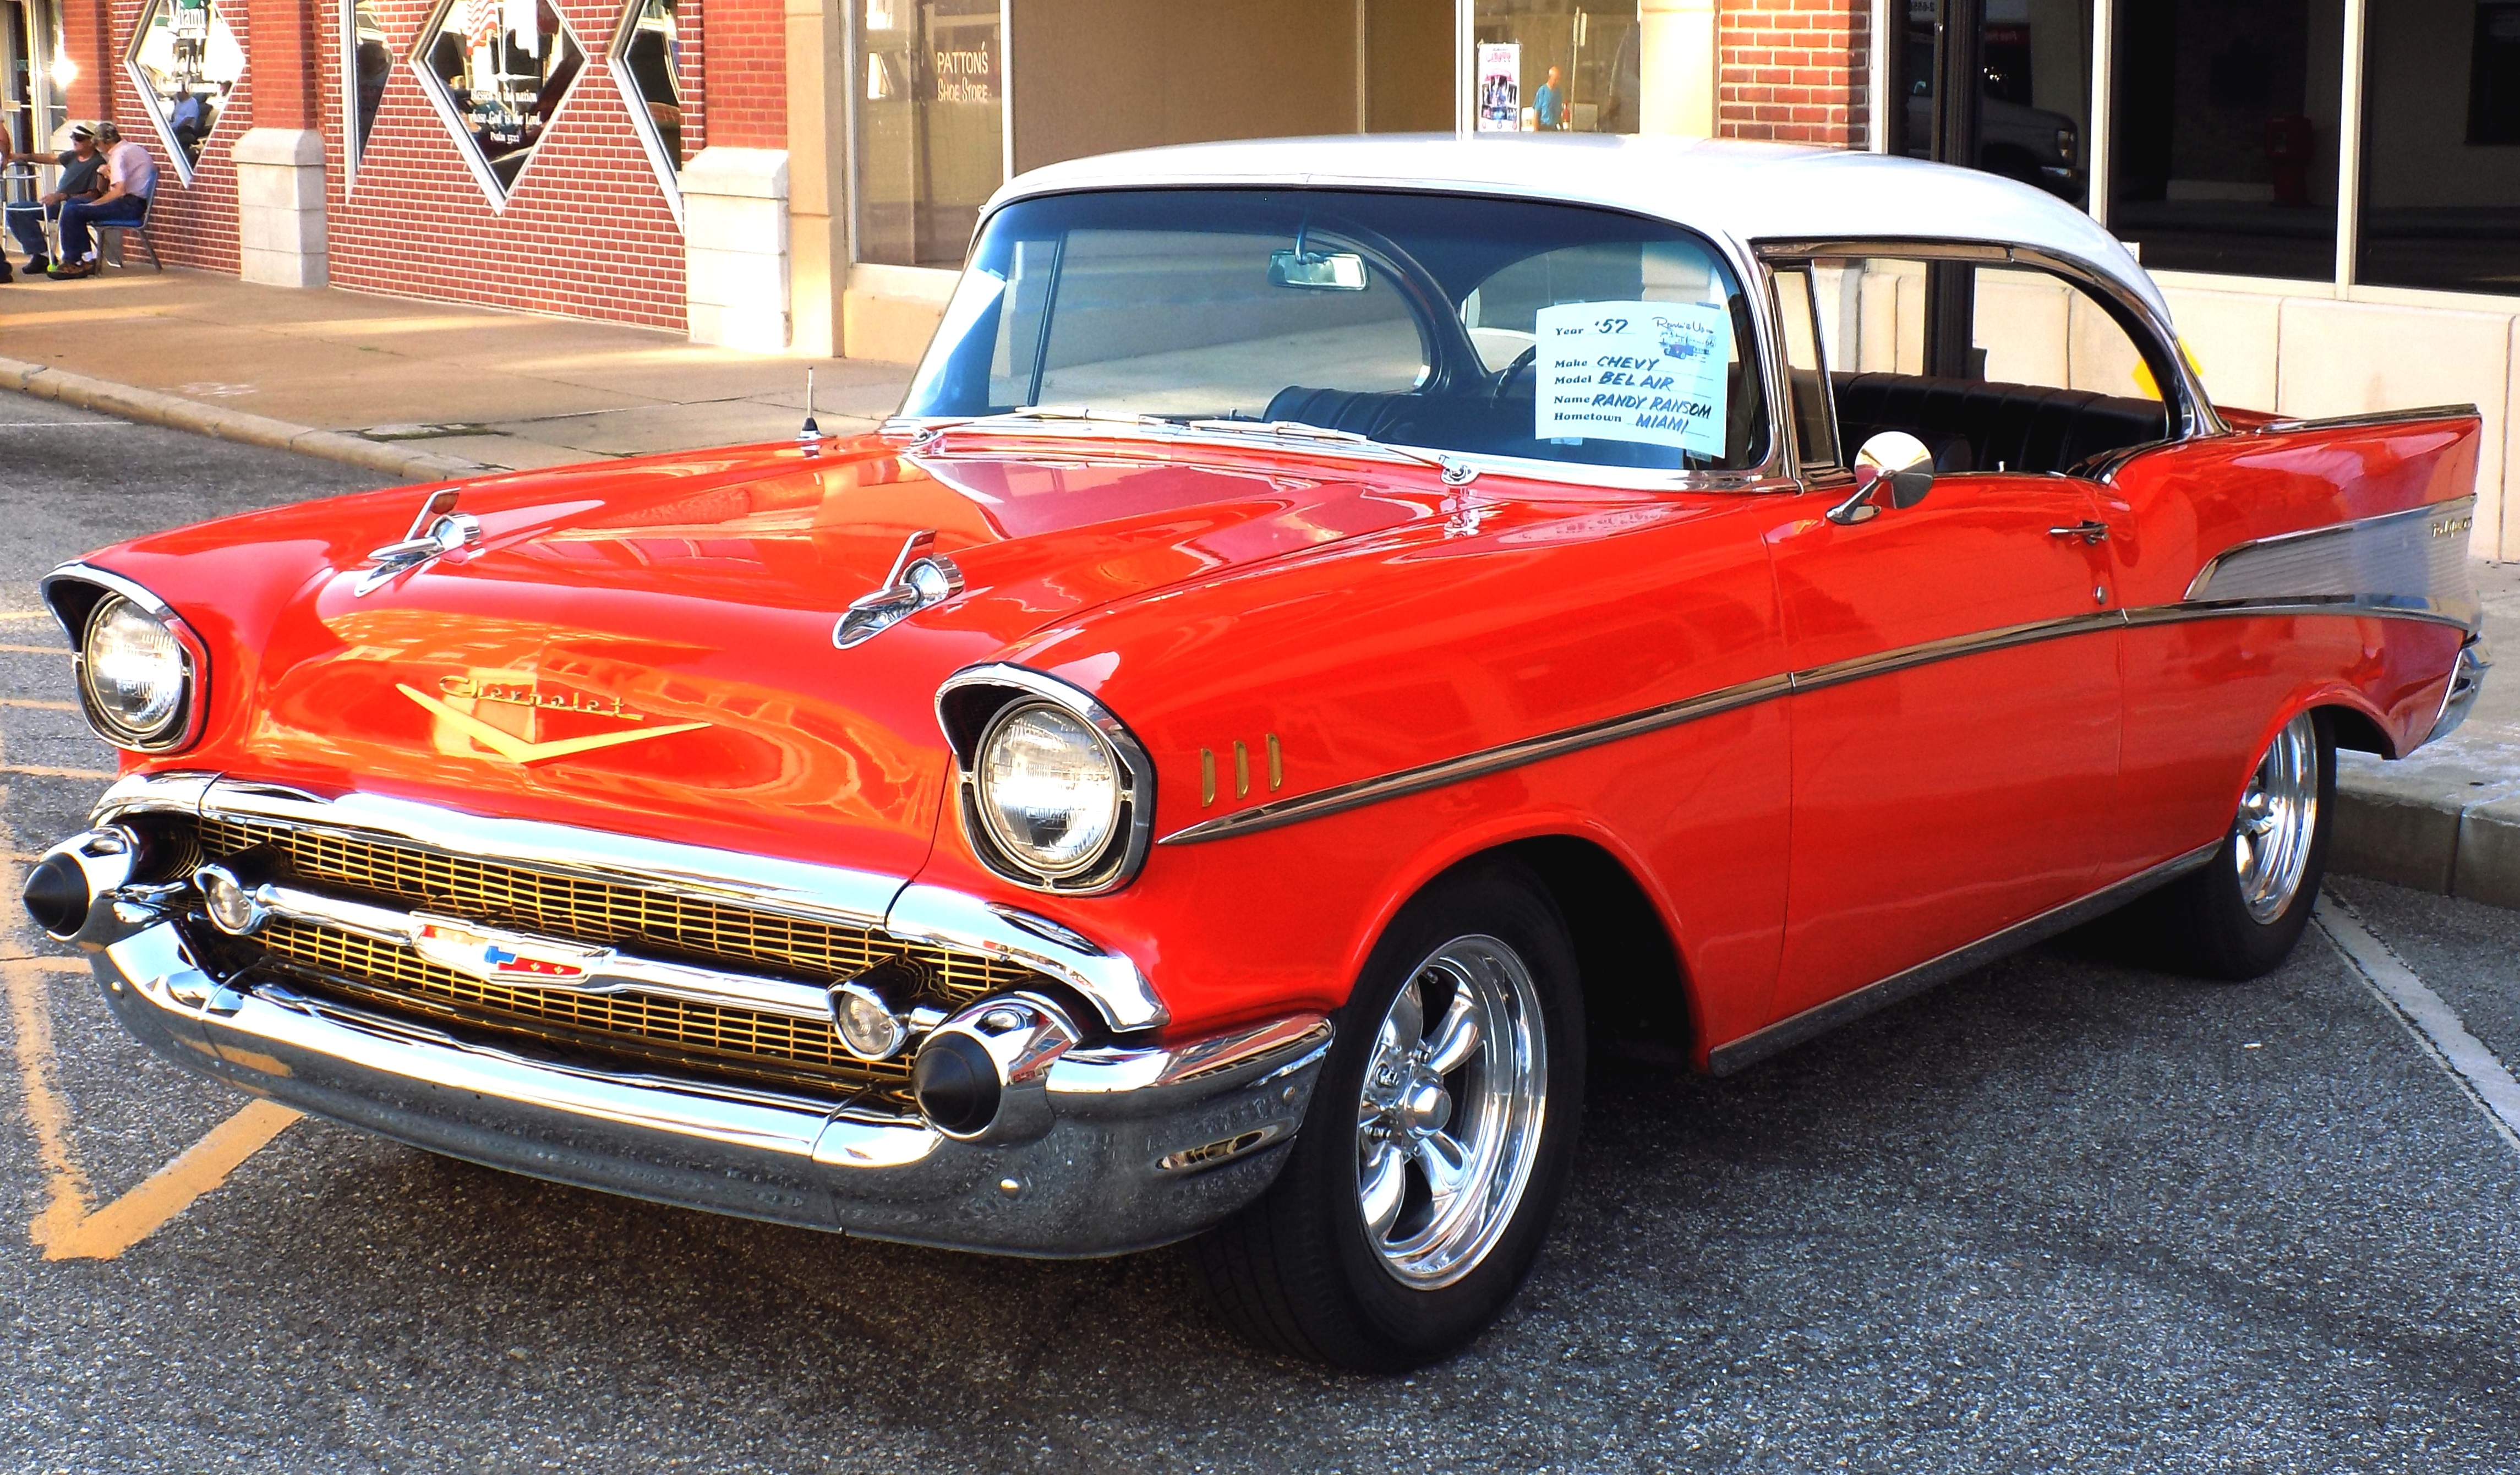
car, wheel, automobile, retro, transportation, red, vehicle, usa, auto, automotive, american, chrome, cars, sedan, style, classic, chevrolet, coupe, shiny, antiques, old fashioned, tran, land vehicle, automobile make, automotive exterior, compact car, chevrolet bel air, 1957 chevrolet, chevrolet 210